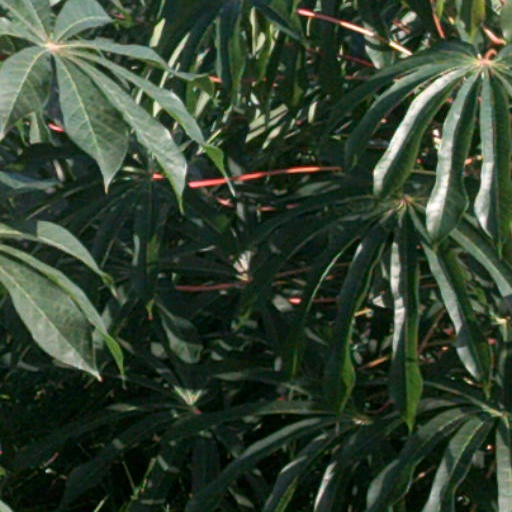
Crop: cassava